Gaucho

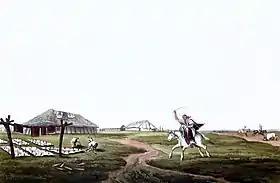
The earliest depiction of a Uruguayan gaucho (Emeric Essex Vidal, "Picturesque Illustrations of Buenos Ayres and Monte Video", 1820)

As to that, Rona thought that "gaúcho" originated in northern Uruguay, and came from "garrucho", a derisive word possibly of Charrua origin, which meant something like "old indian" or "contemptible person", and is actually found in the historical record. However in the Portuguese-based dialects of northern Uruguay the phoneme /rr/ is not easily pronounced, and so is rendered as /h/ (sounding rather like English h). Thus "garrucho" would be rendered as "gahucho", and indeed the French naturalist Augustin Saint-Hilaire, travelling in Uruguay during the Artigas insurgency, wrote in his diary (16 October 1820): The native Spanish-speakers of these borderlands, however, could not process the phoneme /h/, and would render it as a null, thus "gaúcho". In sum, according to this theory, "gaúcho" originated in the Uruguay-Brazil dialect borderlands, deriving from a derisive indigenous word "garrucho", then in Spanish lands evolved by accent-shift to "gaucho".